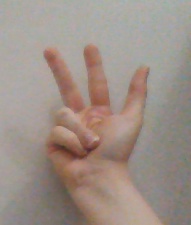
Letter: al